Cape Gata

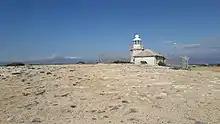
Cape Gata lighthouse

Cape Gata ( "cat cape", "falcon cape") is the south-eastern cape of the Akrotiri Peninsula on the Mediterranean island of Cyprus. It is located within the British Sovereign Base Areas, and is the southernmost point of the island. However, the Sovereign Base Areas are not part of the Republic of Cyprus or the European Union, whose southernmost point lies nearby at the border between the two (34° 39’ N).